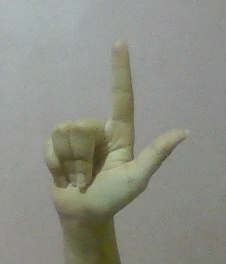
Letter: laam